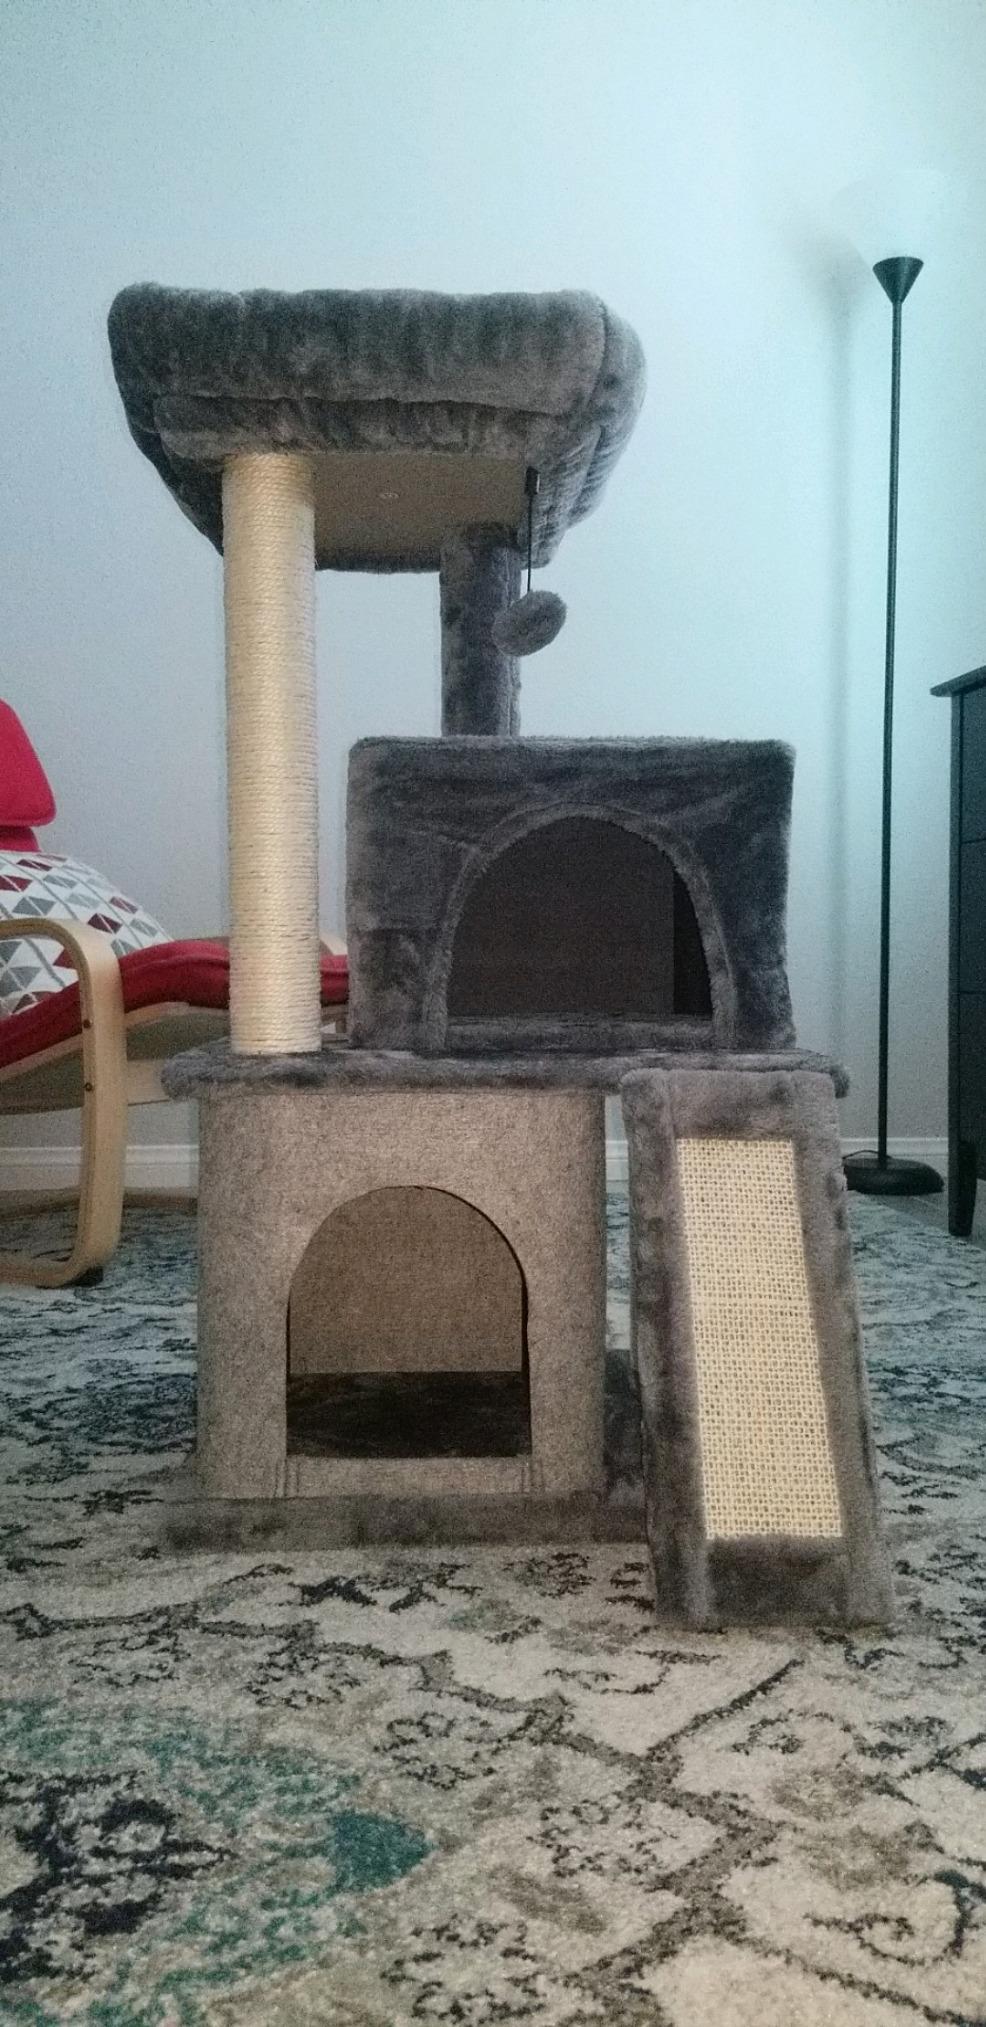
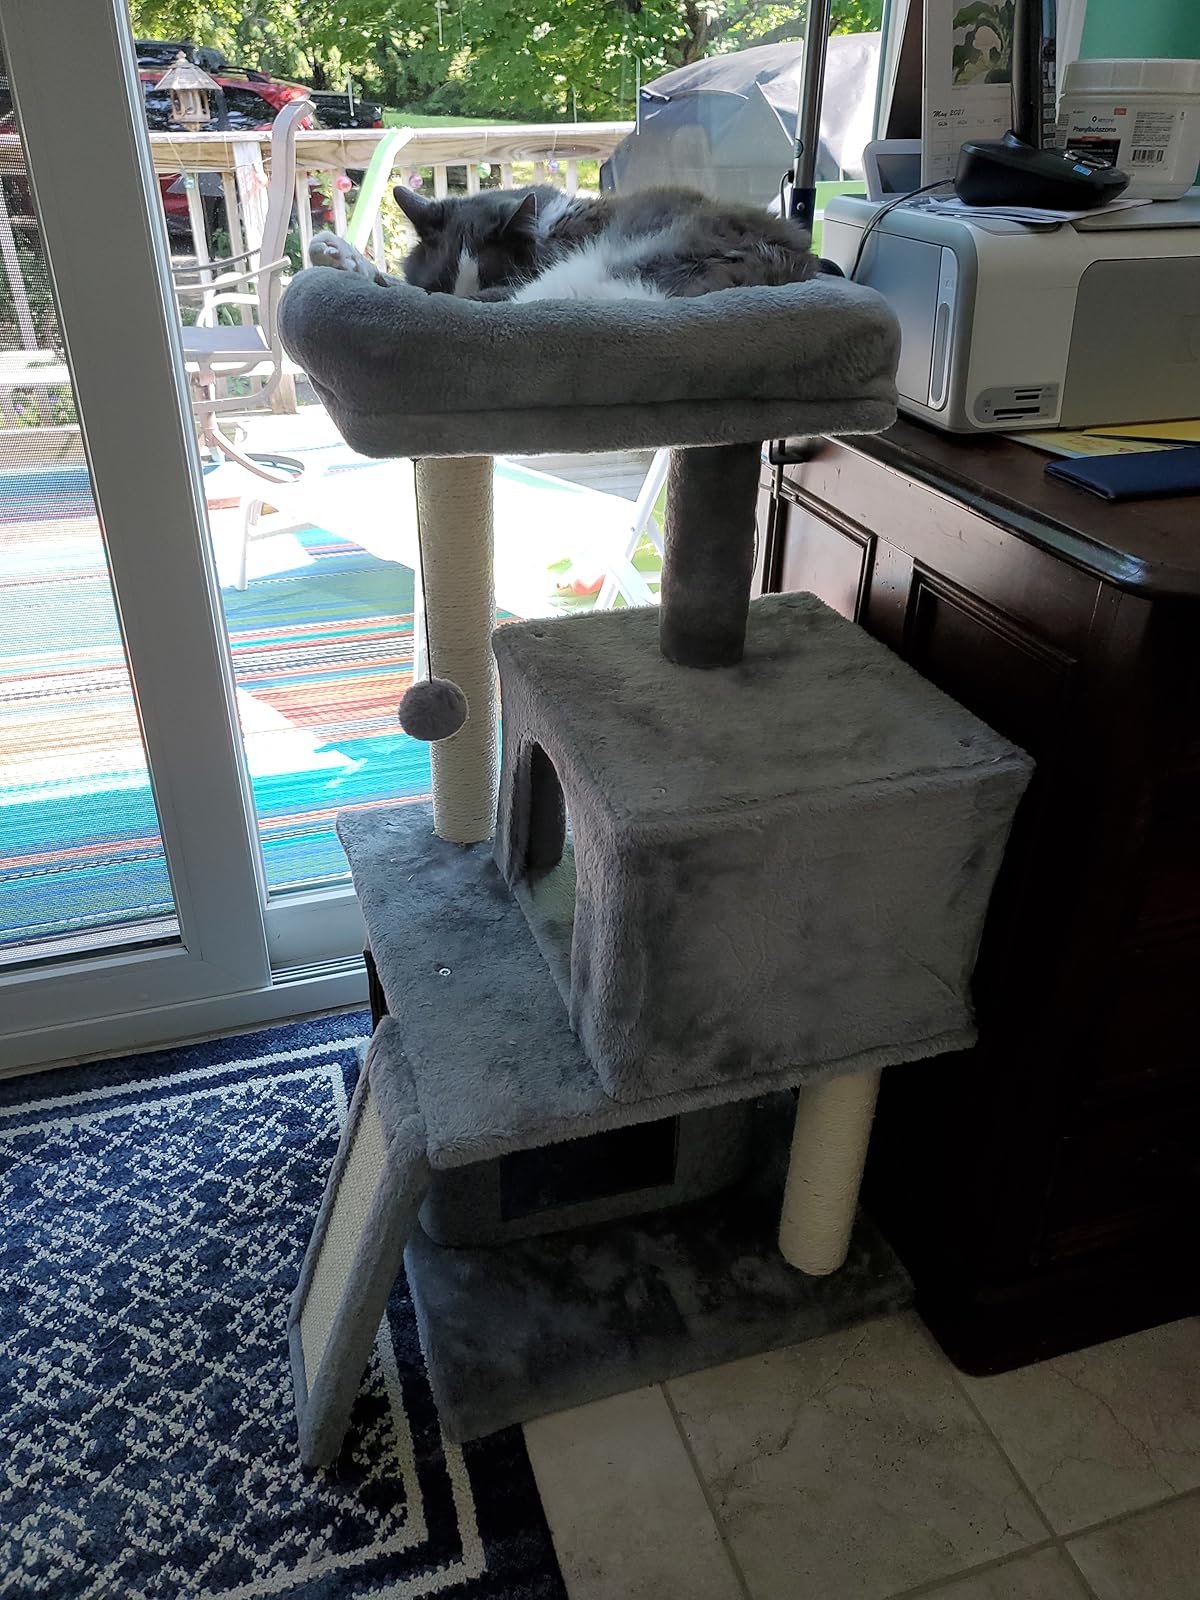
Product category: items_cat tree
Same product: yes